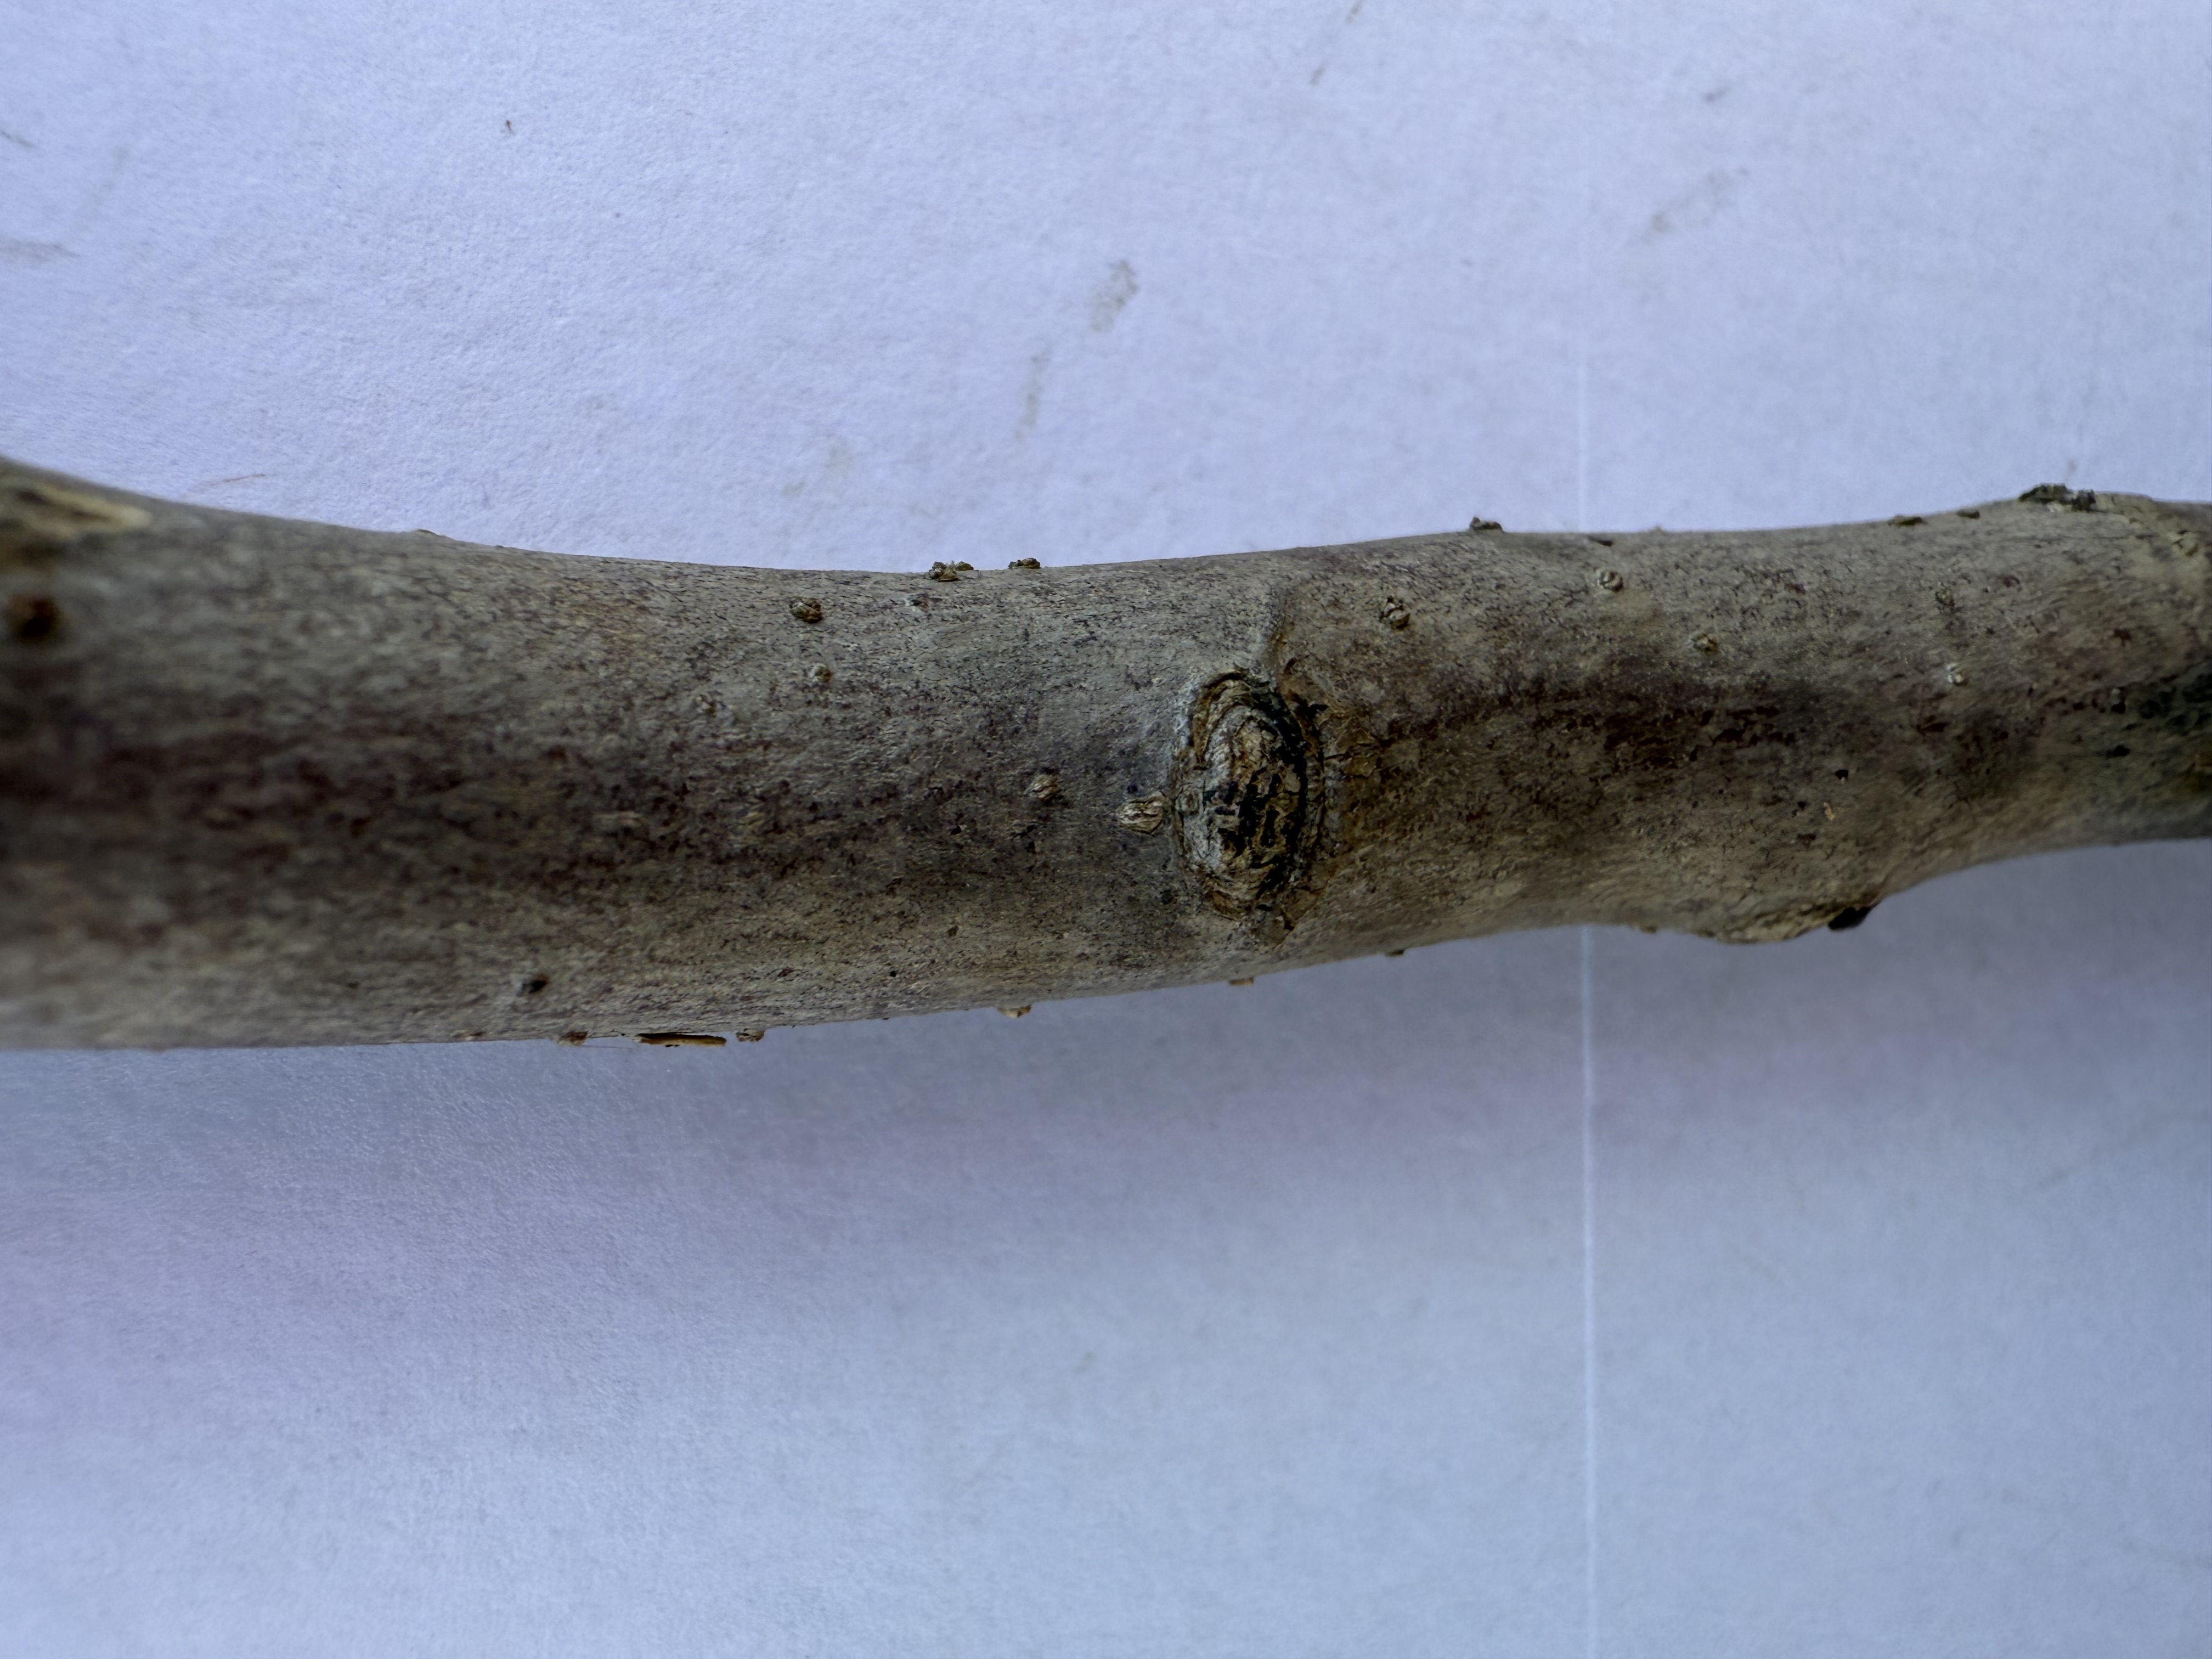
Variety: Hachiya Persimmon